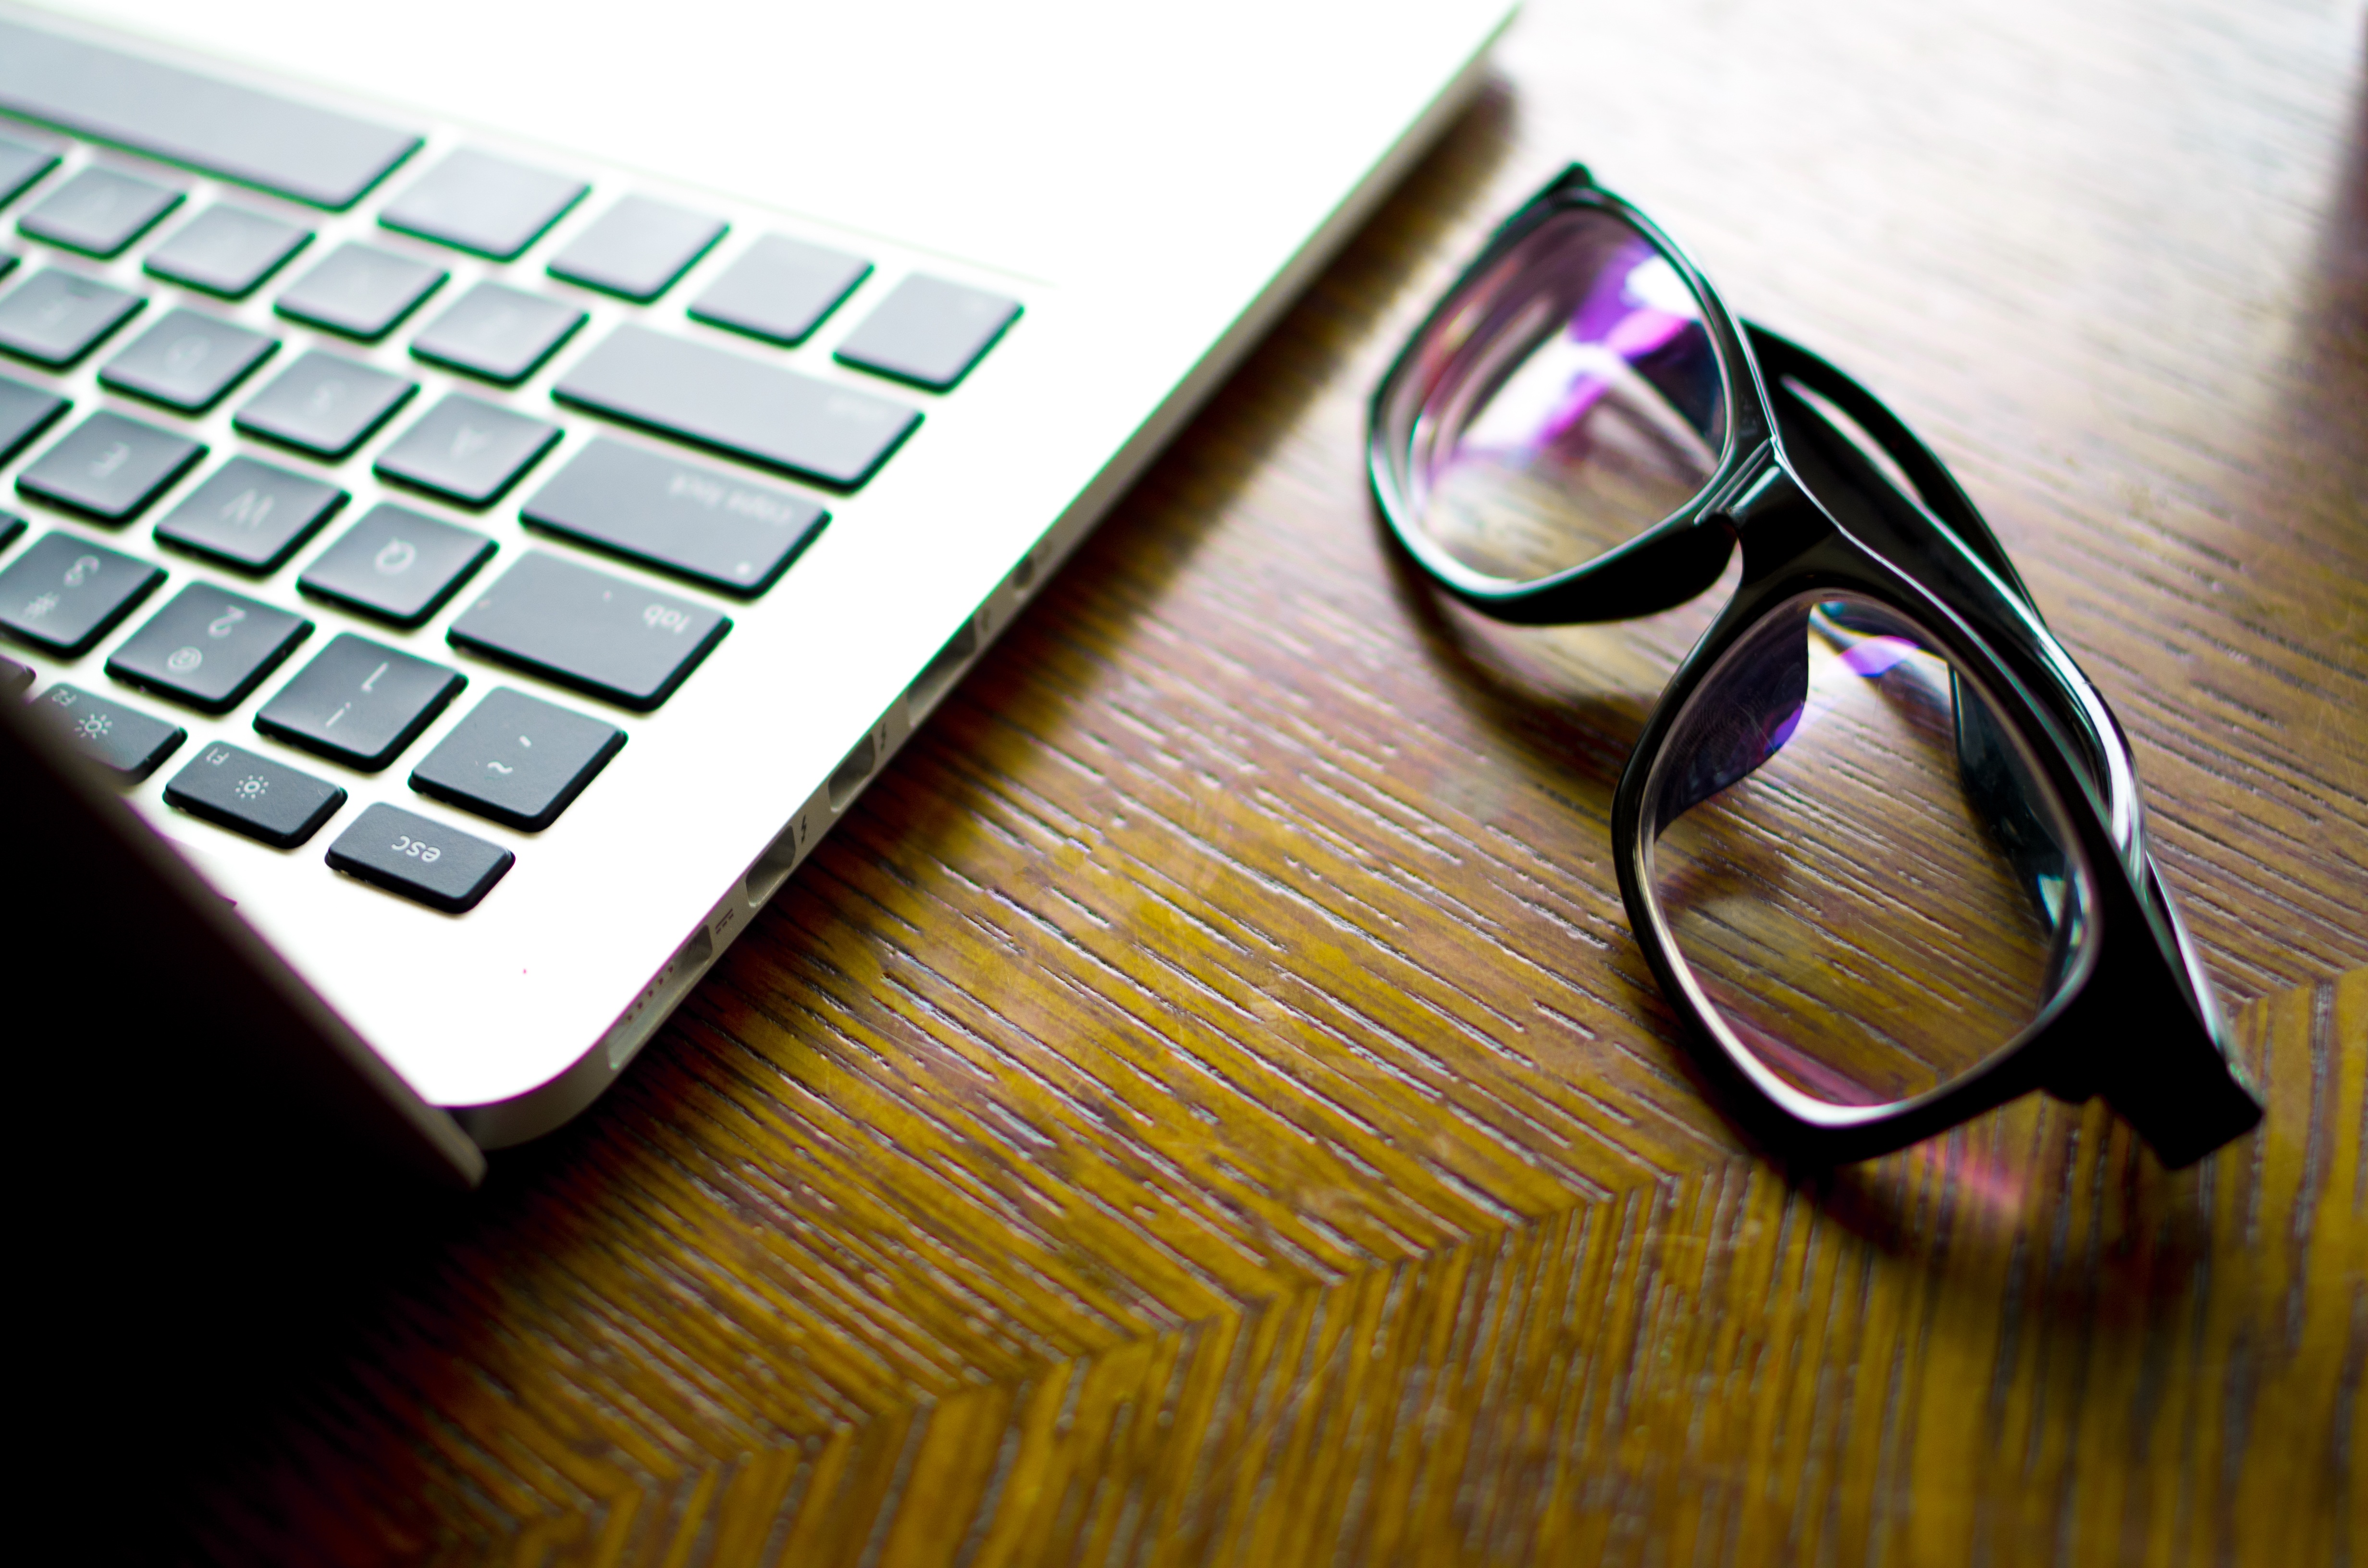
computer, hand, technology, finger, leisure, still life, close up, glasses, eyewear, organ, computer keyboard, vision care